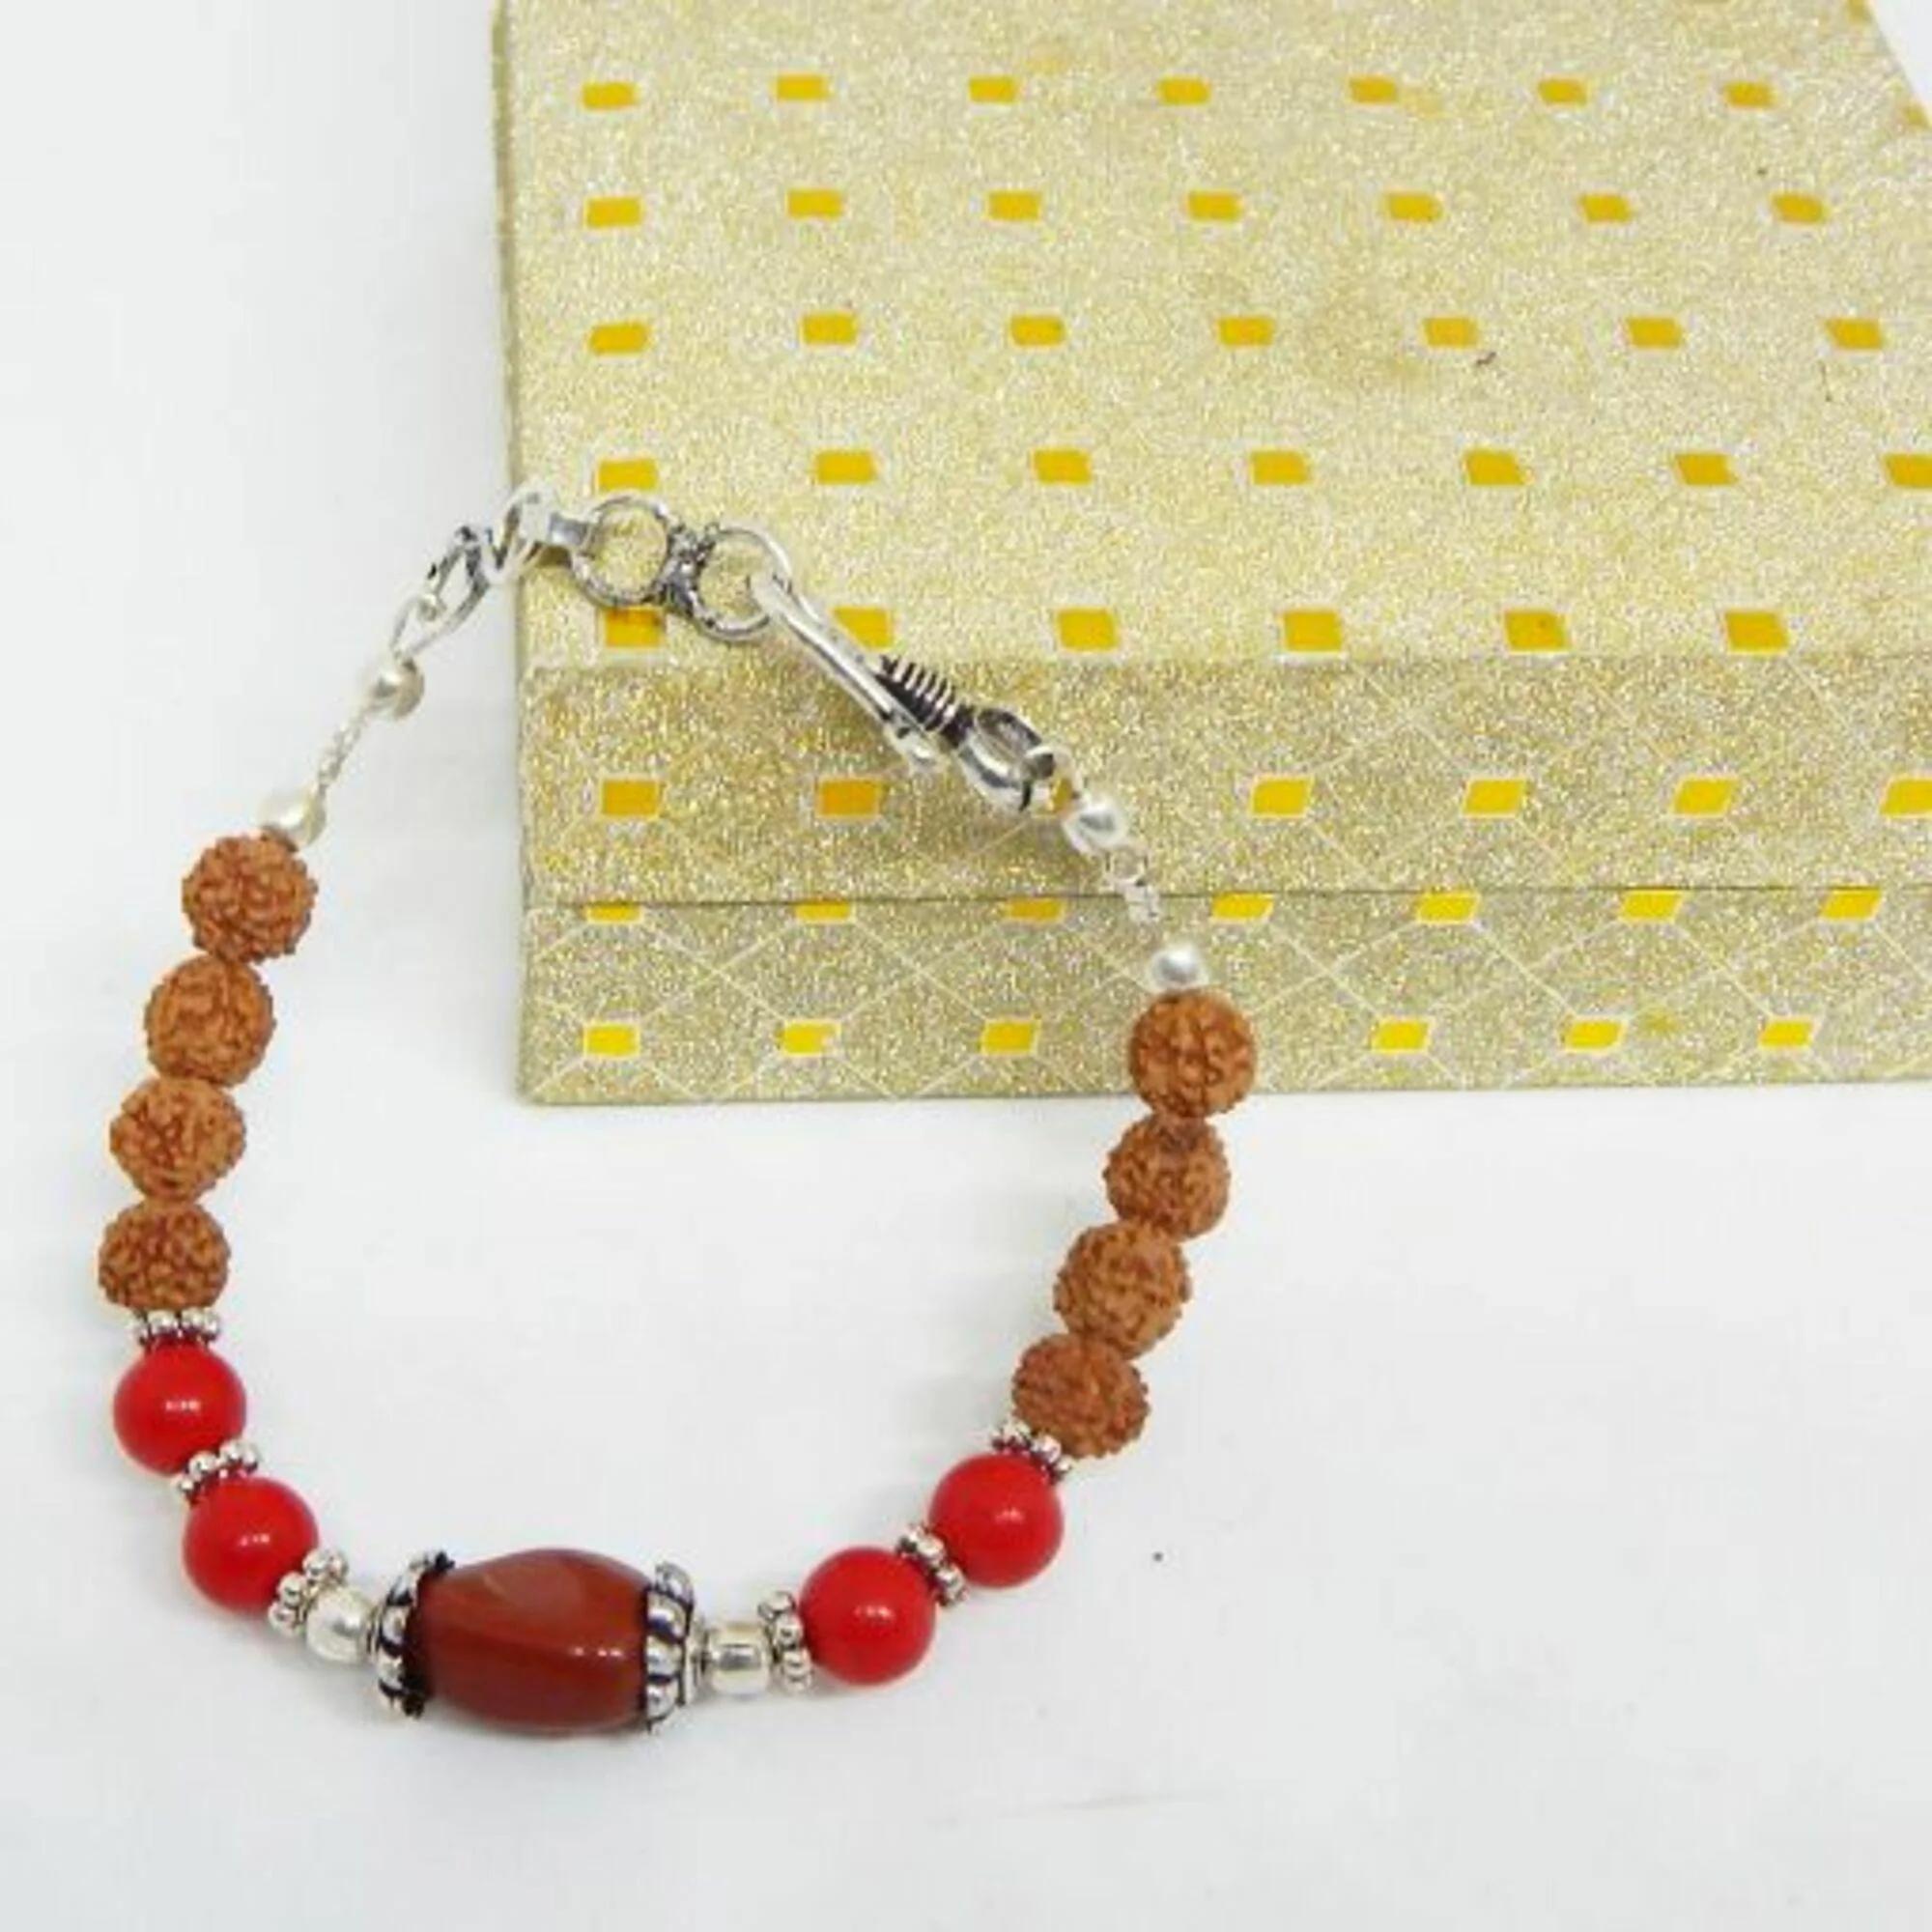
Jaya Vision Enterprises Gemstone Red Jasper & Coral & Rudraksha Beads Bracelet
Type: Bracelets
Brand: JAYA VISION ENTERPRISES
Price: Rs. 480
 Gemstone Red Jasper & Coral Beads Bracelet for Root ChakraGemstone Red Jasper & Coral Beads with Copper metal beads with Silver Polish.This is a grounding stone. It helps in opening up to the surroundings.It is good for taking practical decisions in tough situations.Helps in problems of liver, stomach,vitality etc